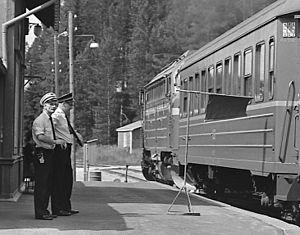
La Gare de Barkald est une gare ferroviaire norvégienne, fermée et désaffectée, de la ligne de Røros. Elle est située sur le territoire de la commune de Alvdal dans le Hedmark.